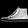
Label: Sneaker